Giuseppe Pettine

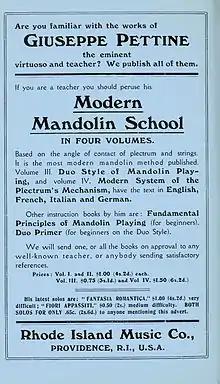
1914 advertisement for mandolin instruction books by Pettine from the book "The Guitar and Mandolin" by Philip J. Bone.

As a composer he greatly contributed to the mandolin repertoire, writing original music for solo mandolin and mandolin in combination with other instruments. Works include his published three-movement concerto titled "Concerto Patetico" for mandolin and piano accompaniment. This concerto also exists in an unpublished incomplete version for solo mandolin and orchestra consisting of winds and plucked instruments. The orchestra parts were written for first and second mandolin, mandola, mandoloncello, bass, tenor banjo, flute, piccolo flute, clarinet in A, bassoon, horn in F and timbales.